National Council of French Women

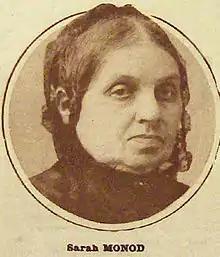
Sarah Monod, first president of the CNFF

It included Sarah Monod (1836–1912), Avril de Sainte-Croix (1855–1939) and Julie Siegfried (1848–1922) from the Congress of Women's Works and Institutions, and Marie Bonnevial, Madame Wiggishoff and Maria Pognon from the Congress on the Status and Rights of Women. Although Maria Pognon was concerned that Sarah Monod was for many the "standard-bearer of Protestantism," the choice of the majority was for Sarah Monod to be president due to her high moral and intellectual character.